Green growth

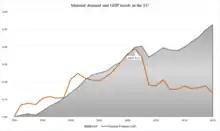
Trends in material footprint (MF) and gross domestic product (GDP) in the European Union from 1990 to 2018

Green growth is a concept in economic theory and policymaking used to describe paths of economic growth that are environmentally sustainable. The term was coined in 2005 by the South Korean Rae Kwon Chung, a director at UNESCAP. It is based on the understanding that as long as economic growth remains a predominant goal, a decoupling of economic growth from resource use and adverse environmental impacts is required. As such, green growth is closely related to the concepts of green economy and low-carbon or sustainable development. A main driver for green growth is the transition towards sustainable energy systems. Advocates of green growth policies argue that well-implemented green policies can create opportunities for employment in sectors such as renewable energy, green agriculture, or sustainable forestry.